Cheryl Barton

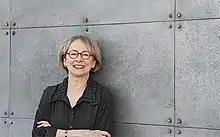

Cheryl Barton is an American landscape architect and founding principal of the San Francisco-based Office of Cheryl Barton. A Fellow and Past President of the American Society of Landscape Architects, she has national and international projects in the US, Europe, Singapore, Abu Dhabi, and Bolivia. Her work includes national and local public parks, urban open spaces and master plans, cultural landscapes, college and institutional campuses, public art installations, corporate landscapes, and ecological master plans. Barton has received an Individual Fellowship from the National Endowment for the Arts and the Rome Prize in Landscape Architecture from the American Academy in Rome. She was featured in the 2012 documentary, Women in the Dirt.